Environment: real
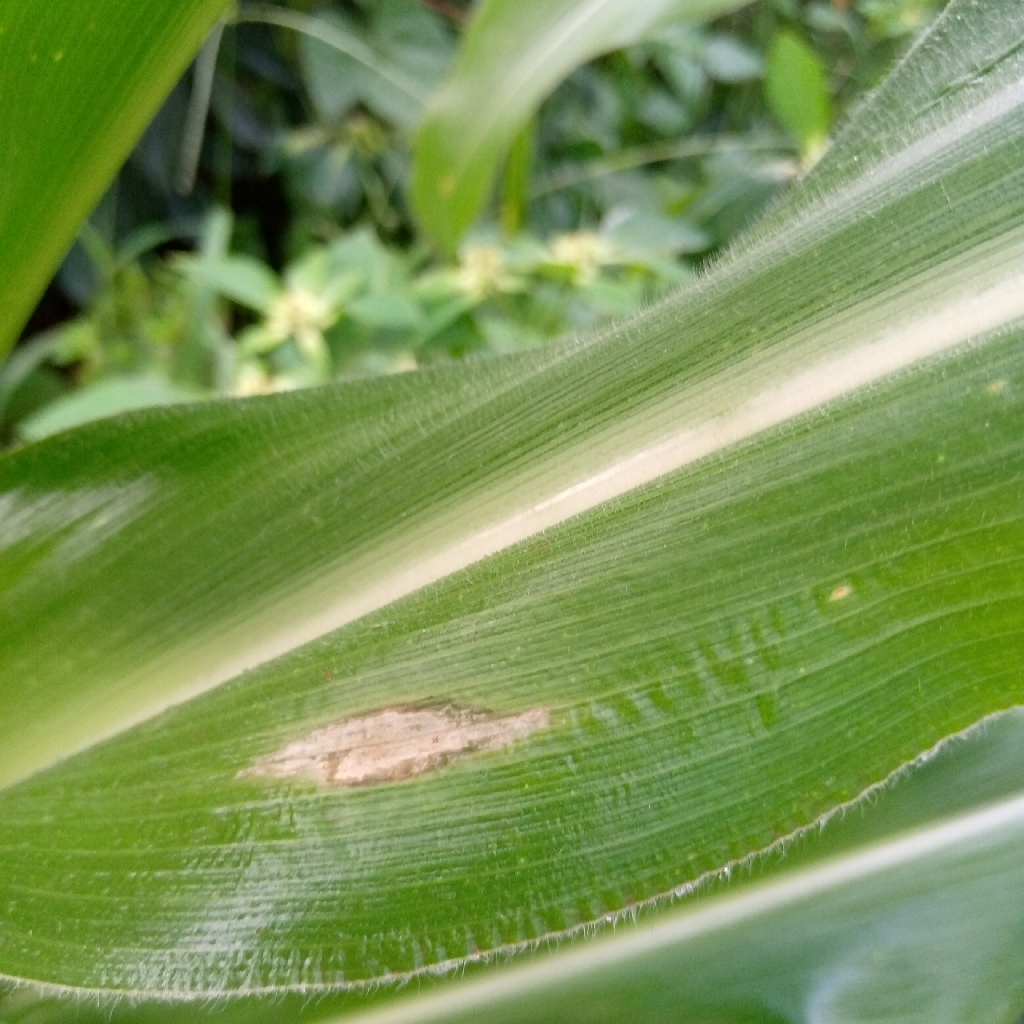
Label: northern_corn_leaf_blight